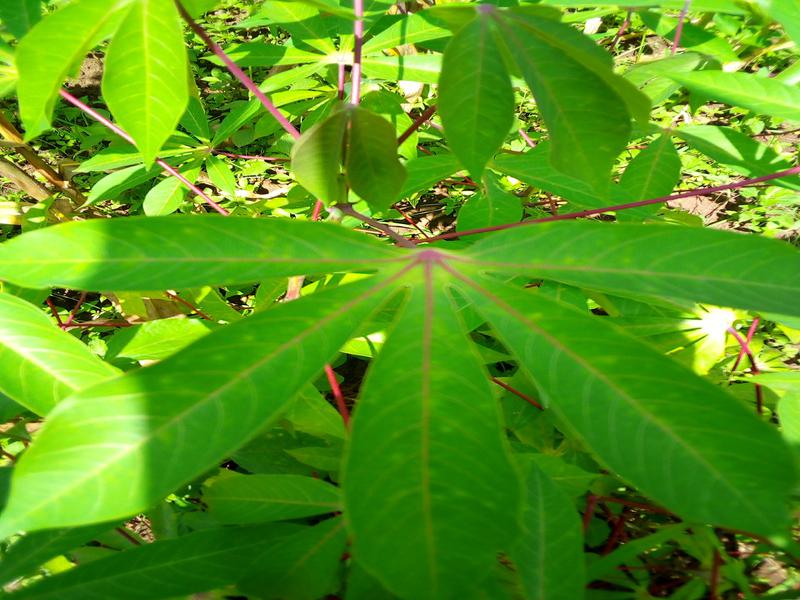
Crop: cassava
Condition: green_mottle